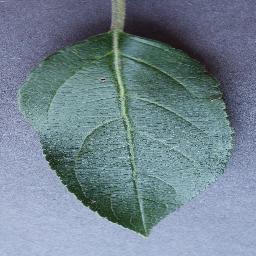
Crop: apple
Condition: healthy